Gianni Riotta

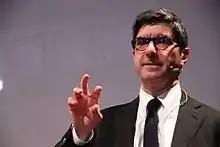
Gianni Riotta

Gianni Riotta (born 12 January 1954 in Palermo, Italy) is an Italian journalist, a regular contributor for the daily newspaper La Stampa and a former editor-in-chief of the financial newspaper "Il Sole 24 Ore", Rai 3 and the news bulletin TG1. He has contributed to the "Washington Post", "Le Monde", "Foreign Policy", and the "New York Times". Riotta also has U.S. citizenship.